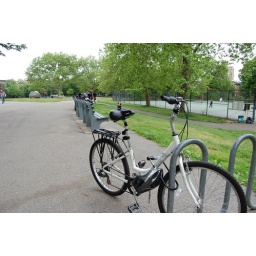
A Dunny on a bike seat in any park.